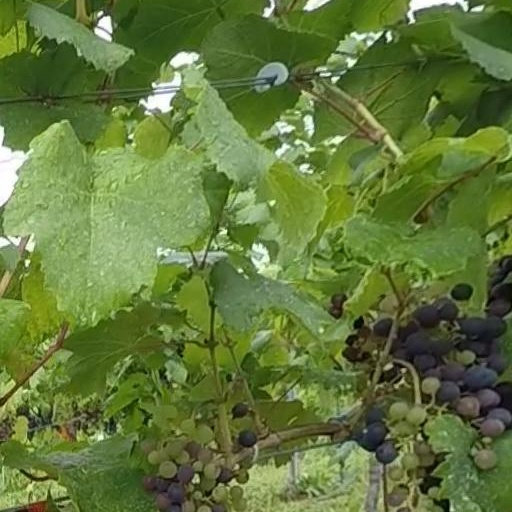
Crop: grape